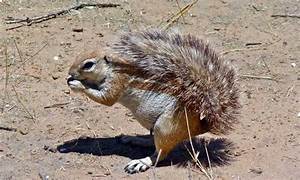
Label: squirrel